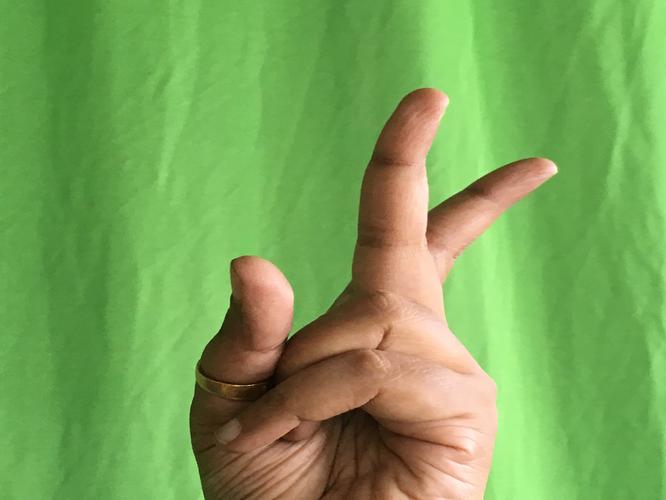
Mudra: Katrimukha
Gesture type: single_hand